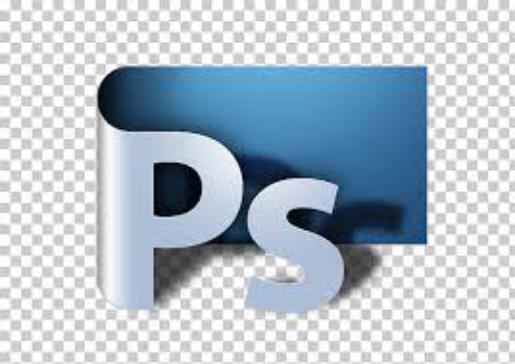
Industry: Others